Bosundhora

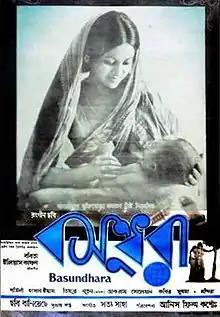

Bosundhora (lit. Bashundhara) is a 1977 Bengali-language Bangladeshi film directed by Subhash Dutta. The film was based on the Alauddin Al Azad novel "Teish Nambor Toilochitra". The film was produced by Bangladesh Liberation War Welfare Trust. Filming began on 6 March 1977. The film stars Bobita and Ilias Kanchan in the leading roles with Sharmili Ahmed, Syed Hasan Imam, Timur, Nuton, Akram, Soleman, Kabira, Sushoma, and Mondira in supporting roles. In 1977, the film won the Bangladesh National Film Award for Best Film along with five other categories.